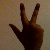
The image shows a hand gesture representing the number 3 in Indian Sign Language.